T. C. Jones

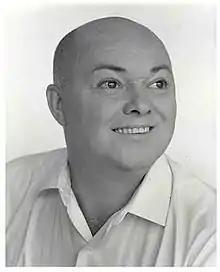
Jones, 1965

Thomas Craig "T. C." Jones (October 26, 1920 – September 25, 1971) was an American female impersonator, actor, and dancer who from the mid-1940s to the late 1960s performed on stage, in nightclubs, films, and on television. He was known chiefly in the entertainment industry for his imitations in full costume of many famous actresses and other women, including Tallulah Bankhead, Mae West, Judy Garland, Katharine Hepburn, Bette Davis, Édith Piaf, and Carmen Miranda. In 1959, the American magazine ""Time"" described Jones as "probably the best female impersonator since vaudeville's late famed Julian Eltinge".